The Adventurer of Chad

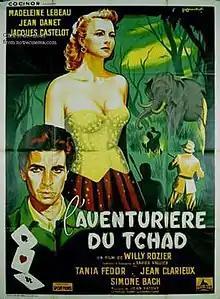

The Adventurer of Chad (French: L'aventurière du Tchad) is a 1953 French drama film directed by Willy Rozier and starring Madeleine Lebeau, Jean Danet and Tania Fédor.